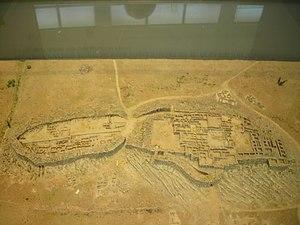
Maquette de l'acropole de Tirynthe dans le Musée national archéologique d'Athènes.